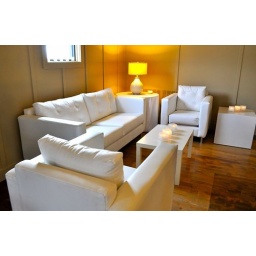
Classy white couches and lounge chairs provided by Noah's Event Services.